Stay with Me (2023 TV series)

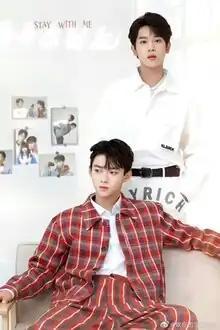
Promotional poster

Stay With Me is a 2023 danmei Chinese television drama starring Xu Bin and Zhang Jiong Min, directed by Su You Chen and written by Chai Ji Dan. It is based on the famous boy's love (BL) Chinese novel "Are You Addicted?" (你丫上瘾了) by the same author Chai Jidan.